Ivan Lorković

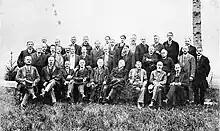
Lorković, seated at the far right, with members of the State Council in November 1918

By 1917, Lorković could no longer reconcile his ideological differences with Pribićević, and withdrew from the Croat-Serb Coalition in 1917. That same year, the Yugoslav Committee's efforts led to the Corfu Declaration in 1917, a pledge to create the Kingdom of Serbs, Croats, and Slovenes once the Great War ended.